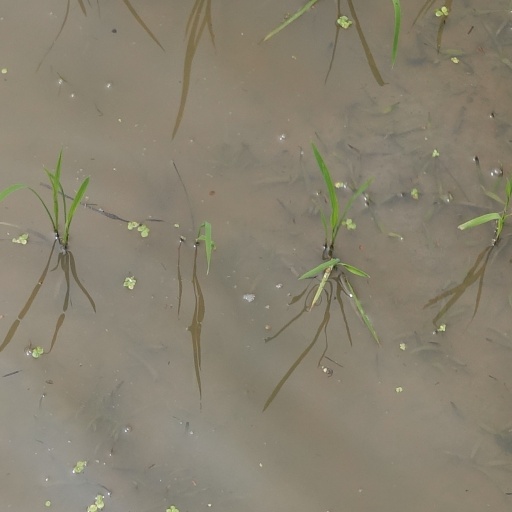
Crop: rice